Ellen Beach Yaw

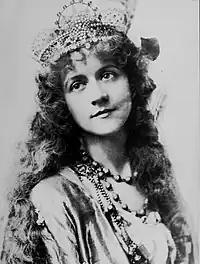
Ellen Beach Yaw as Sultana Zubedyah in "The Rose of Persia" (1899)

In 1898 and 1899, Yaw was singing in private concerts in London, and at one of these, at the home of Mrs. Fanny Ronalds, Sir Arthur Sullivan heard her and arranged for her to be cast as the leading role, Sultana Zubedyah, in his comic opera "The Rose of Persia", which opened on November 29, 1899, at the Savoy Theatre in London. Sullivan wrote a special cadenza for her song "'Neath My Lattice" that was so high that only she could sing it. Yaw had difficulty in the role the first two nights of the production, though the reviews were mixed, and both the music director, Francois Cellier, and Mrs. Carte advocated for her replacement.